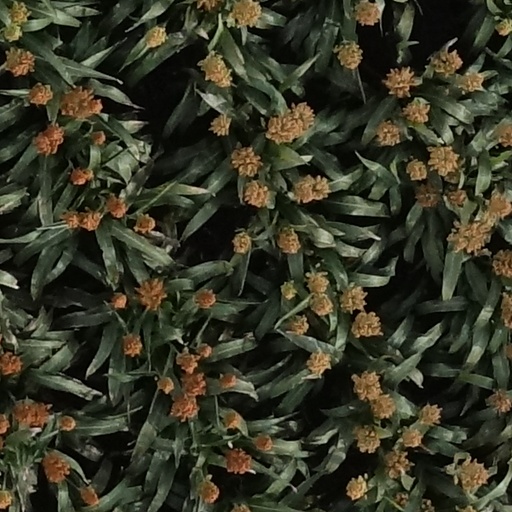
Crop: sorghum